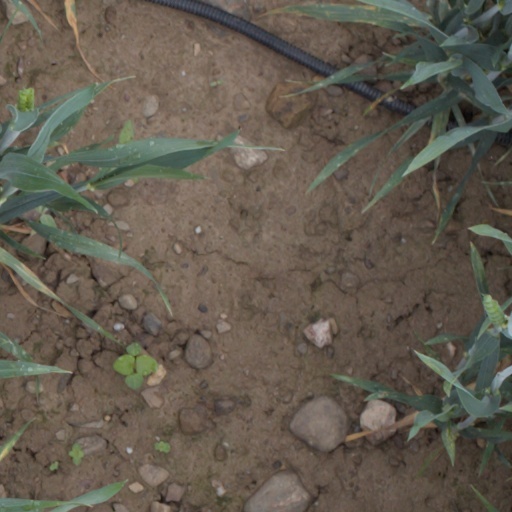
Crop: wheat